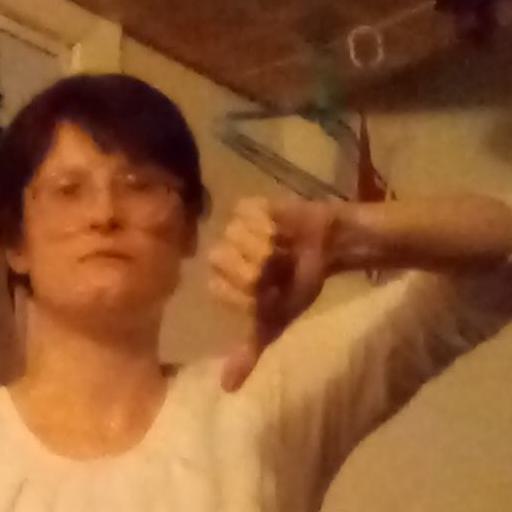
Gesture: dislike